Manaca

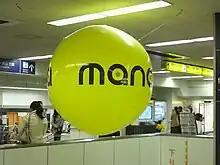
Balloons used to celebrate Manaca's launch

The name comes from the Japanese word , meaning "center", because Nagoya is roughly in the center of Japan, and because it claims to be a central part of riders' lifestyles. The card is administered by both the Nagoya City Transportation Bureau Development Organization and MIC (a subsidiary of Meitetsu); while MIC stylizes the name in romaji as "manaca", the City writes it in katakana.